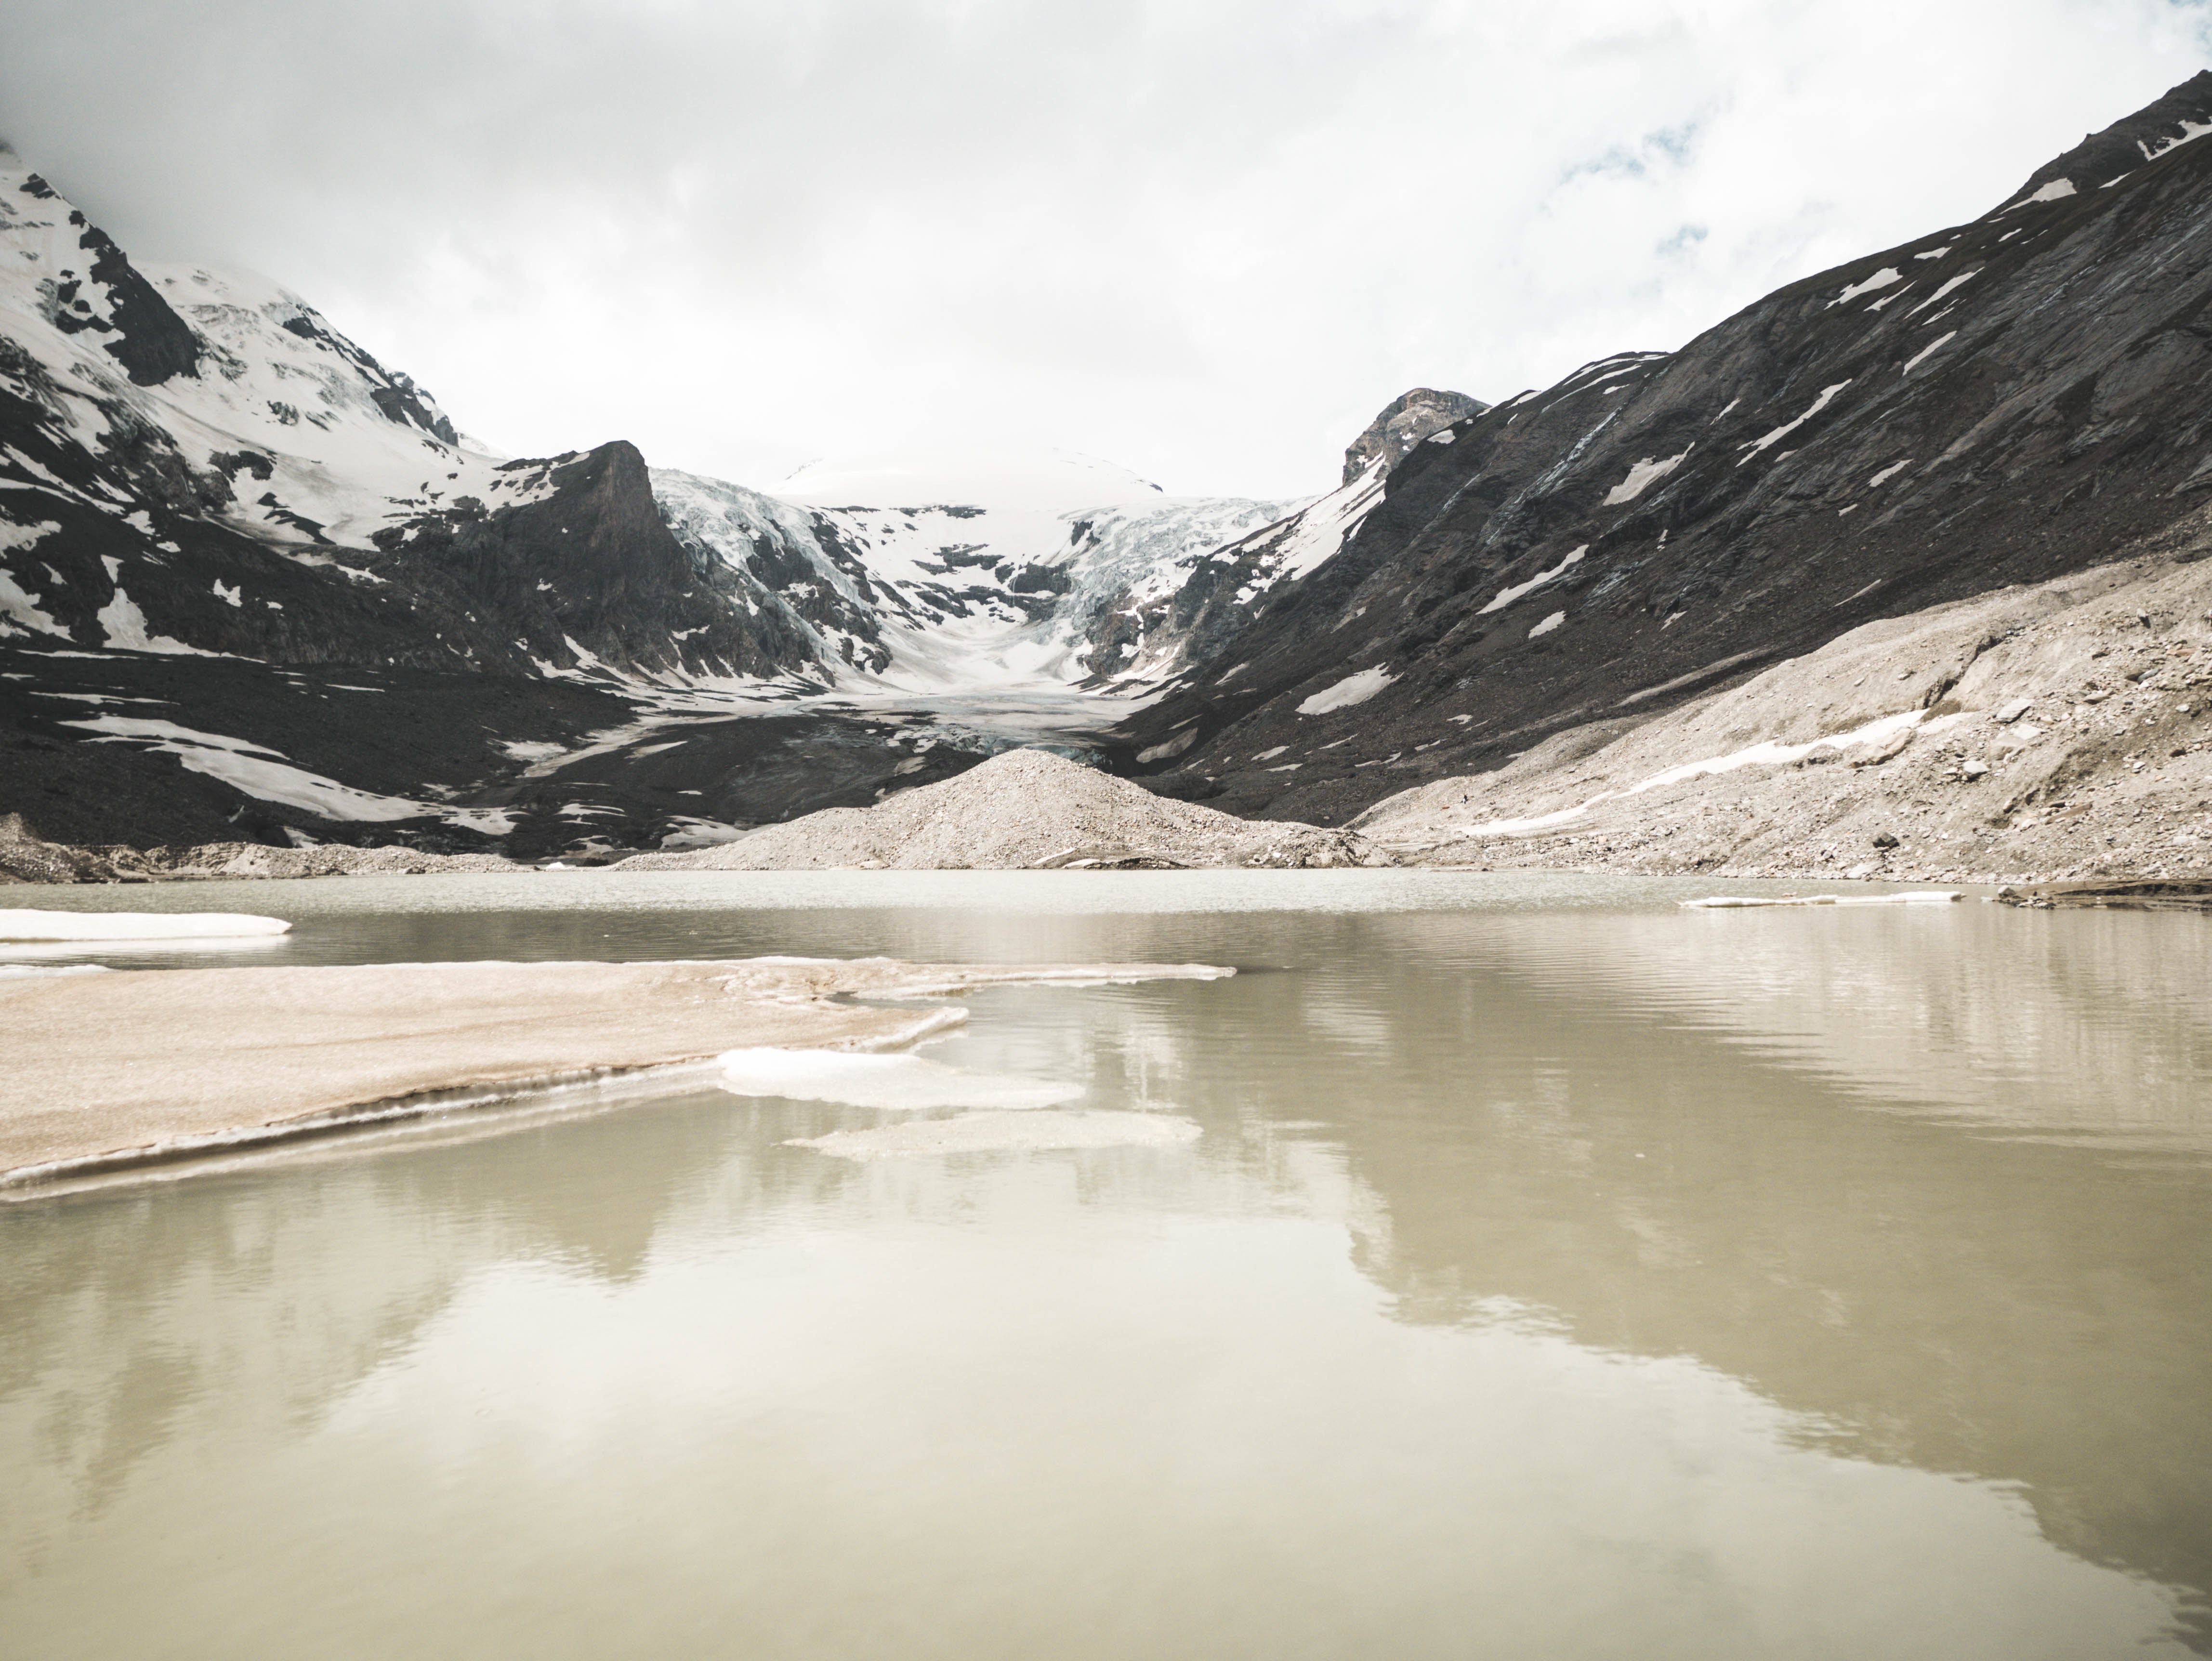
mountainous landforms, mountain, white, highland, mountain range, natural landscape, lake, tarn, wilderness, sky, glacial lake, glacial landform, reflection, geological phenomenon, water resources, water, valley, fjord, moraine, alps, snow, reservoir, cloud, landscape, bank, ice, river, fell, glacier, hill, national park, vacation, winter